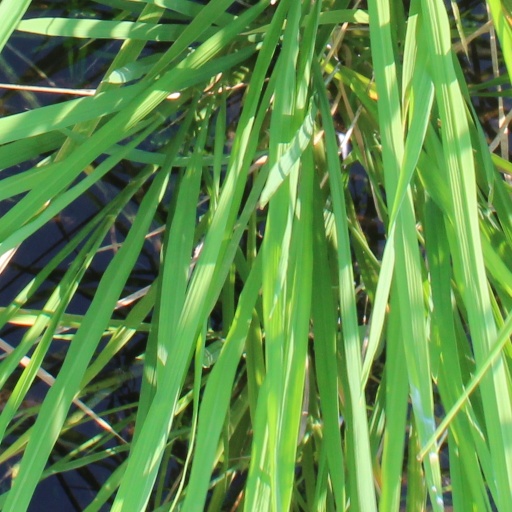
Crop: rice